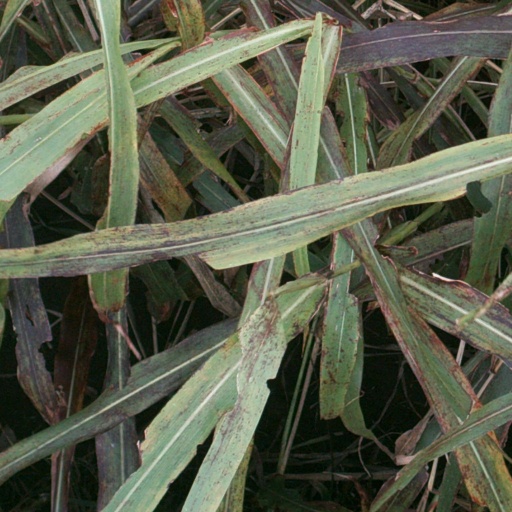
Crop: sorghum